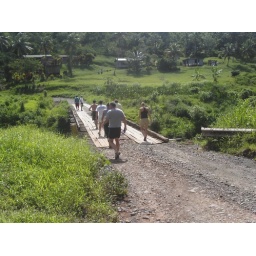
having to walk across bridge as too dangerous to cross in the bus